Port of San Francisco

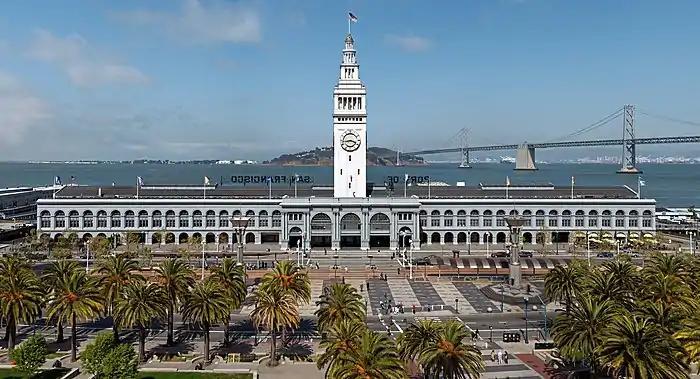
The Ferry Building was renovated in 2003

According to port historian Edward Morphy, the achievement of building a great port, "was rendered possible solely by the fact that its harbor commissioners, through the succeeding of generations, not only had behind them the credit of the state of California but also were in a position to rise superior to the narrow influences of local politics... The development of the waterfront itself, the Embarcadero, the Seawall and piers, the Belt Railroad and the Seawall lots, could not have been carried out under private or municipal auspices in the manner so beneficial, so efficient, and so economical as is now apparent".